NGC 23

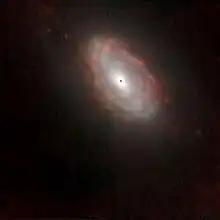
NGC 23 imaged by the Hubble Space Telescope

NGC 23 is a spiral galaxy located in the northern constellation of Pegasus, around distant from the Milky Way. It was discovered by William Herschel on 10 September 1784. In the "Webb Society Deep-Sky Observer's Handbook", the visual appearance of NGC 23 is described as follows: